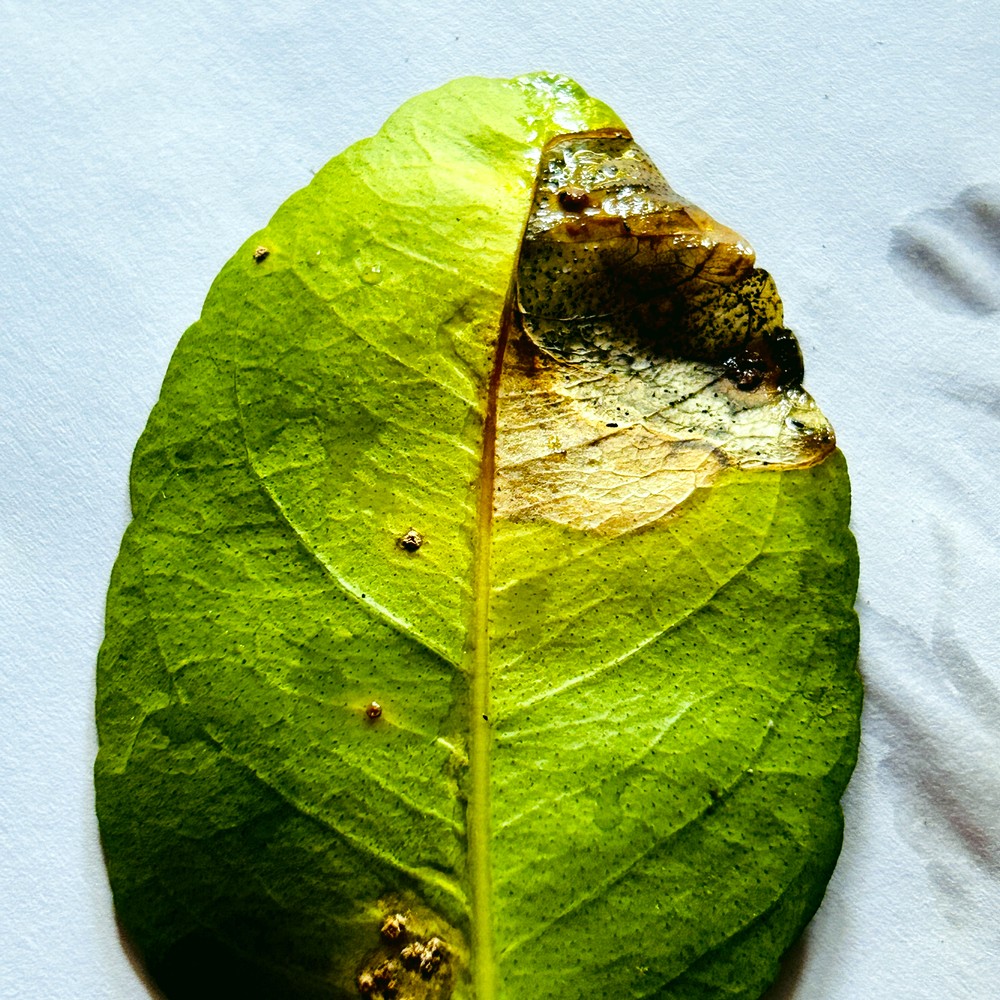
Label: Citrus Canker